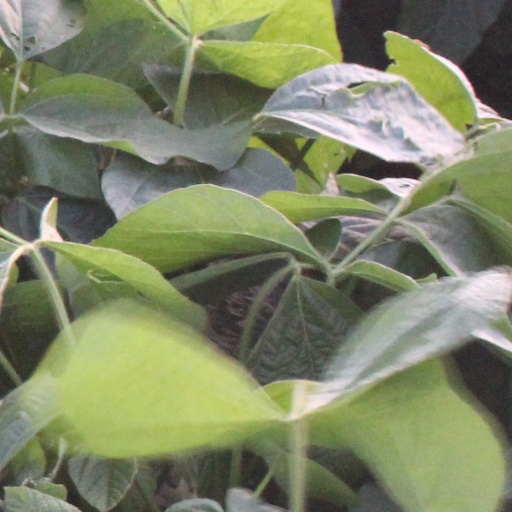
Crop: soybean